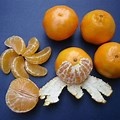
Label: mandarine